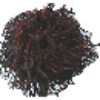
Label: Rambutan 1